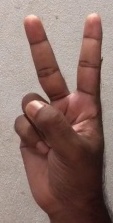
ASL sign: 2